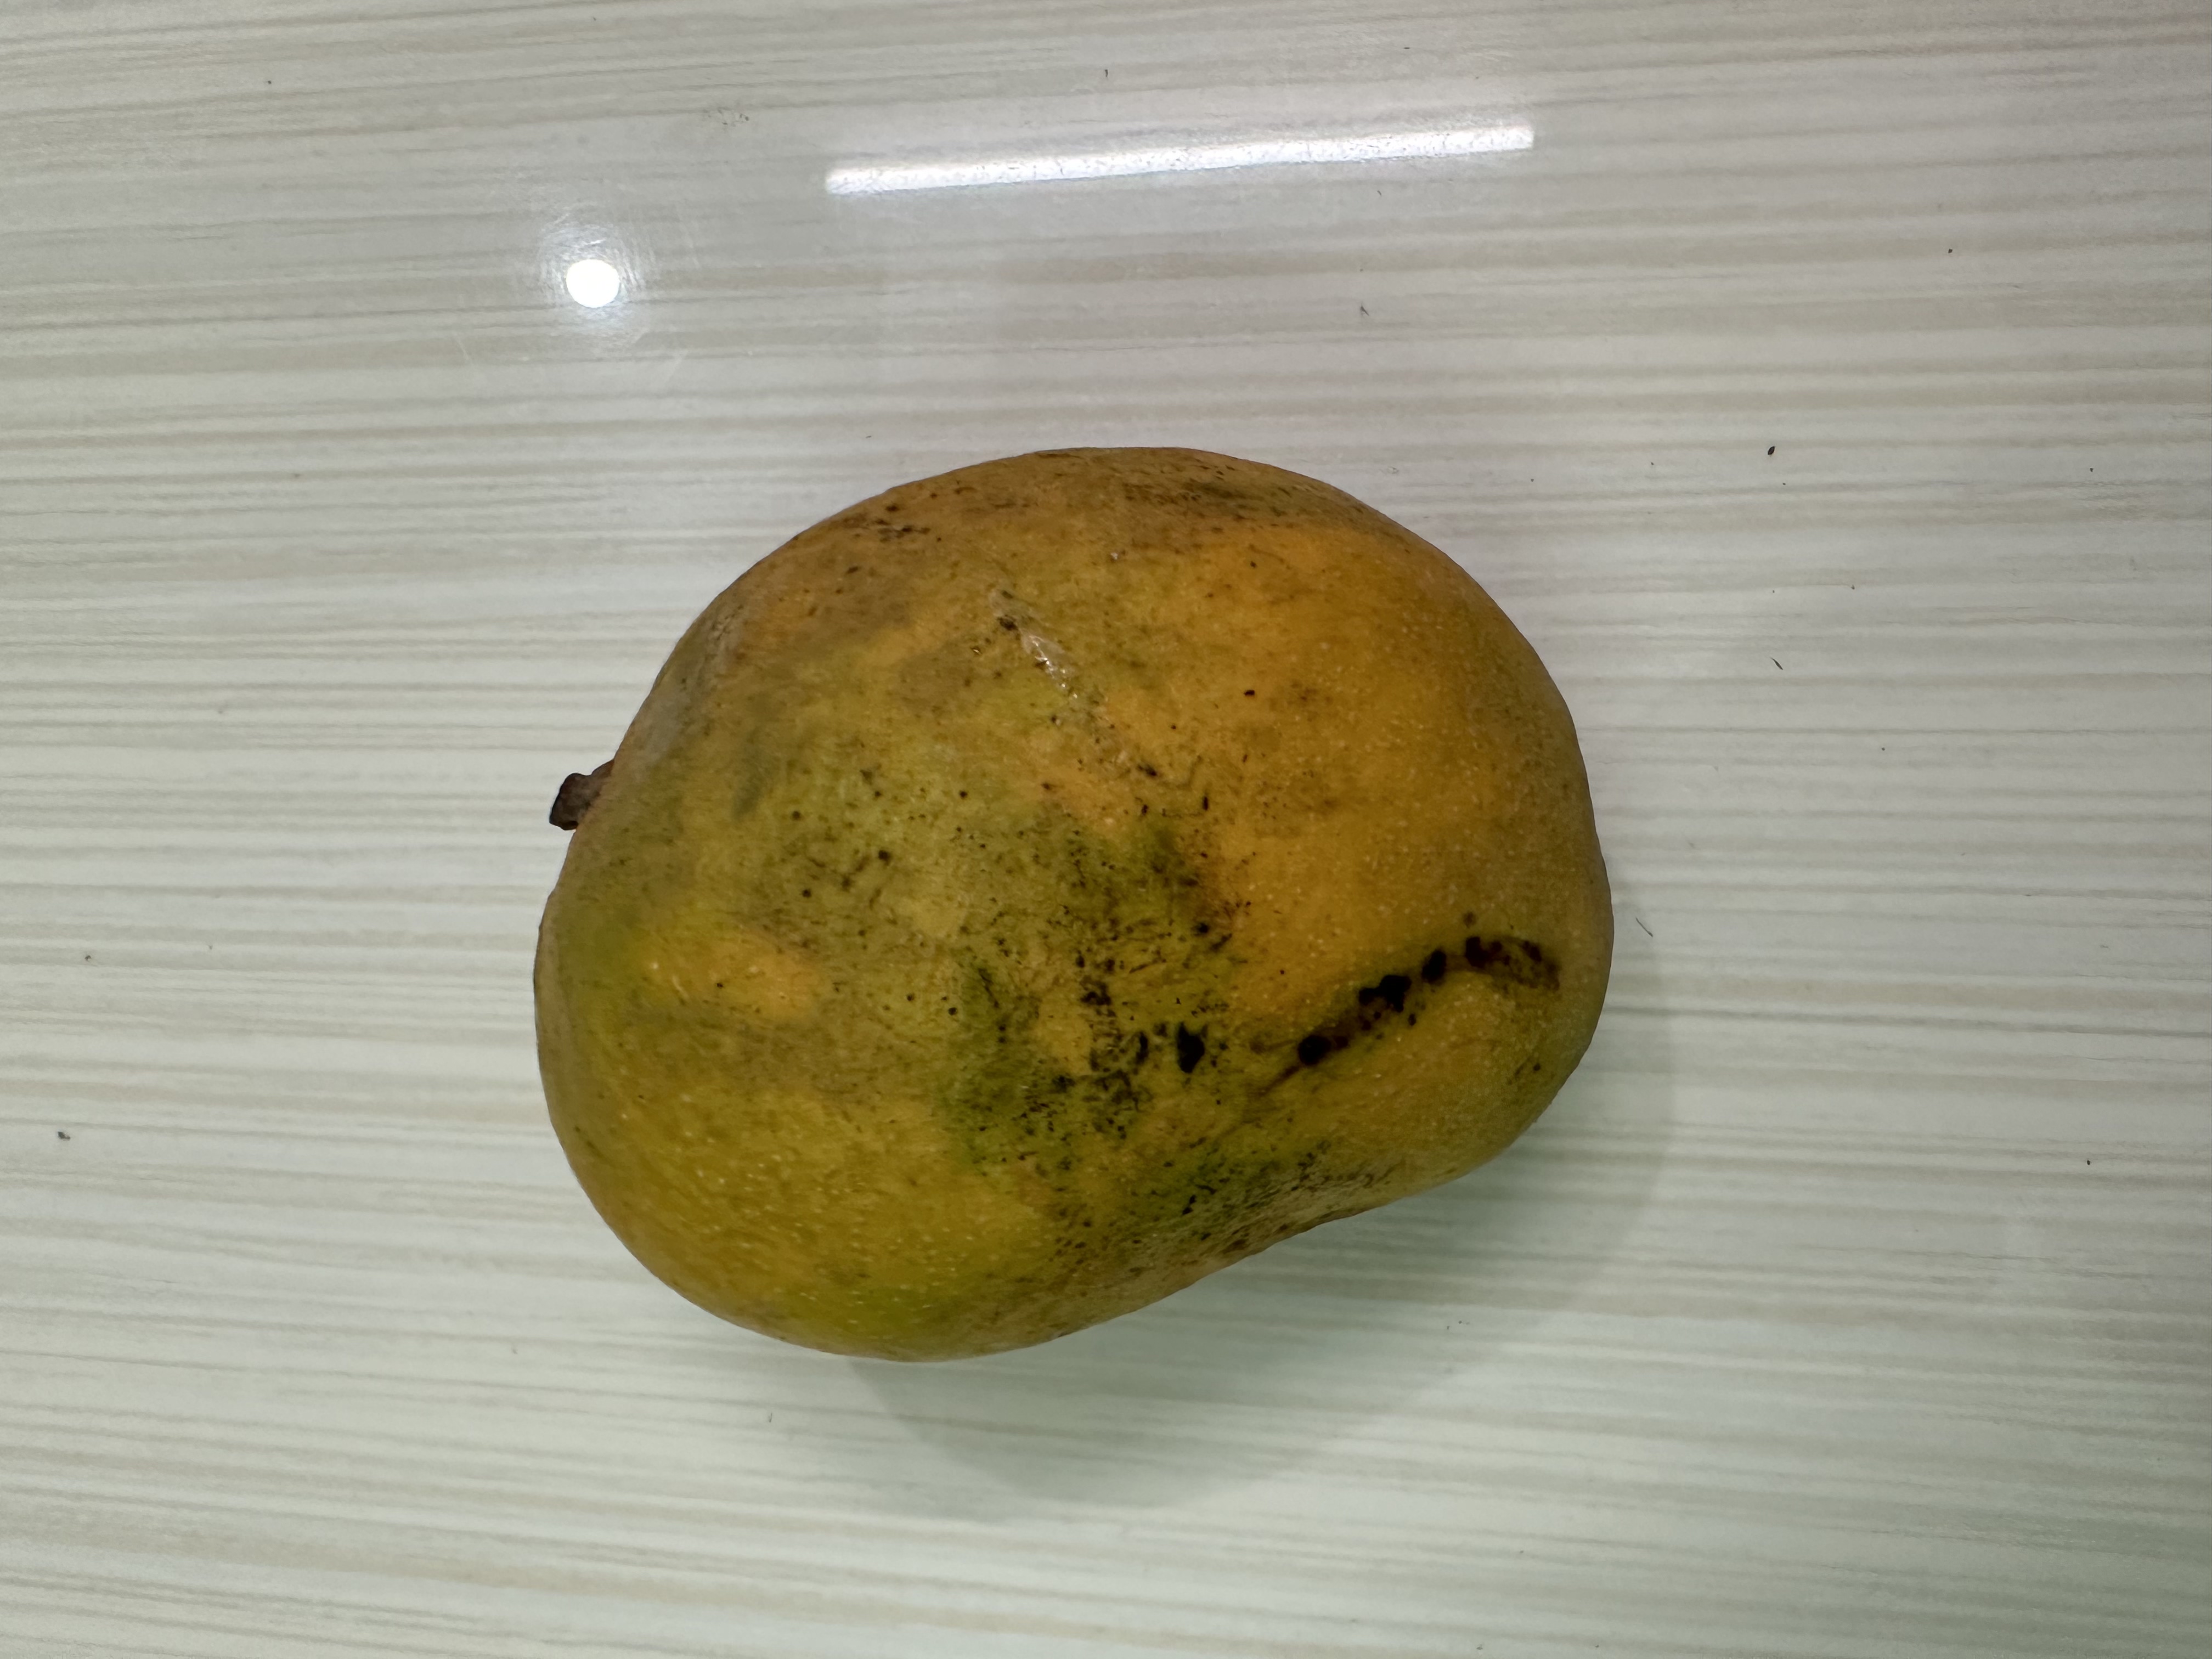
Mango variety: Bari-4